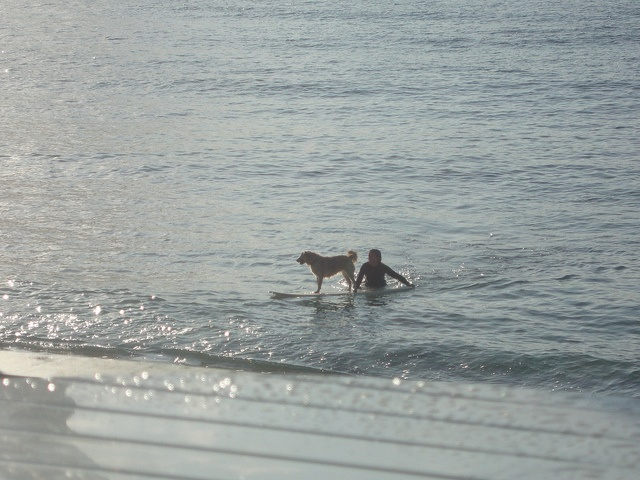
A person with a dog on a surfboard.
A person with a dog and surfboard in the water
A person and a dog on a surf board in calm waters.
A boy is in the water near the dog standing on a surfboard.
A person standing in the ocean holding a surfboard while a dog stands on it.